Amberley Publishing

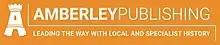
Amberley Publishing logo

Amberley Publishing is a firm of publishers in Stroud, England, which specialises in non-fiction transport and history books. They were established in 2008 and the chief executive is Nick Hayward, who previously worked at AudioGo and Simon & Schuster.